Western Wall

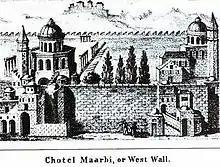
Engraving, 1850 by

According to the Hebrew Bible, Solomon's Temple was built atop what is known as the Temple Mount in the 10th century BCE and destroyed by the Babylonians in 586 BCE, and the Second Temple completed and dedicated in 516 BCE. Around 19 BCE Herod the Great began a massive expansion project on the Temple Mount. In addition to fully rebuilding and enlarging the Temple, he artificially expanded the platform on which it stood, doubling it in size. Today's Western Wall formed part of the retaining perimeter wall of this platform. In 2011, Israeli archaeologists announced the surprising discovery of Roman coins minted well after Herod's death, found under the foundation stones of the wall. The excavators came upon the coins inside a ritual bath that predates Herod's building project, which was filled in to create an even base for the wall and was located under its southern section. This seems to indicate that Herod did not finish building the entire wall by the time of his death in 4 BCE. The find confirms the description by historian Josephus Flavius, which states that construction was finished only during the reign of King Agrippa II, Herod's great-grandson. Given Josephus' information, the surprise mainly regarded the fact that an unfinished retaining wall in this area could also mean that at least parts of the splendid Royal Stoa and the monumental staircase leading up to it could not have been completed during Herod's lifetime. Also surprising was the fact that the usually very thorough Herodian builders had cut corners by filling in the ritual bath, rather than placing the foundation course directly onto the much firmer bedrock. Some scholars are doubtful of the interpretation and have offered alternative explanations, such as, for example, later repair work.